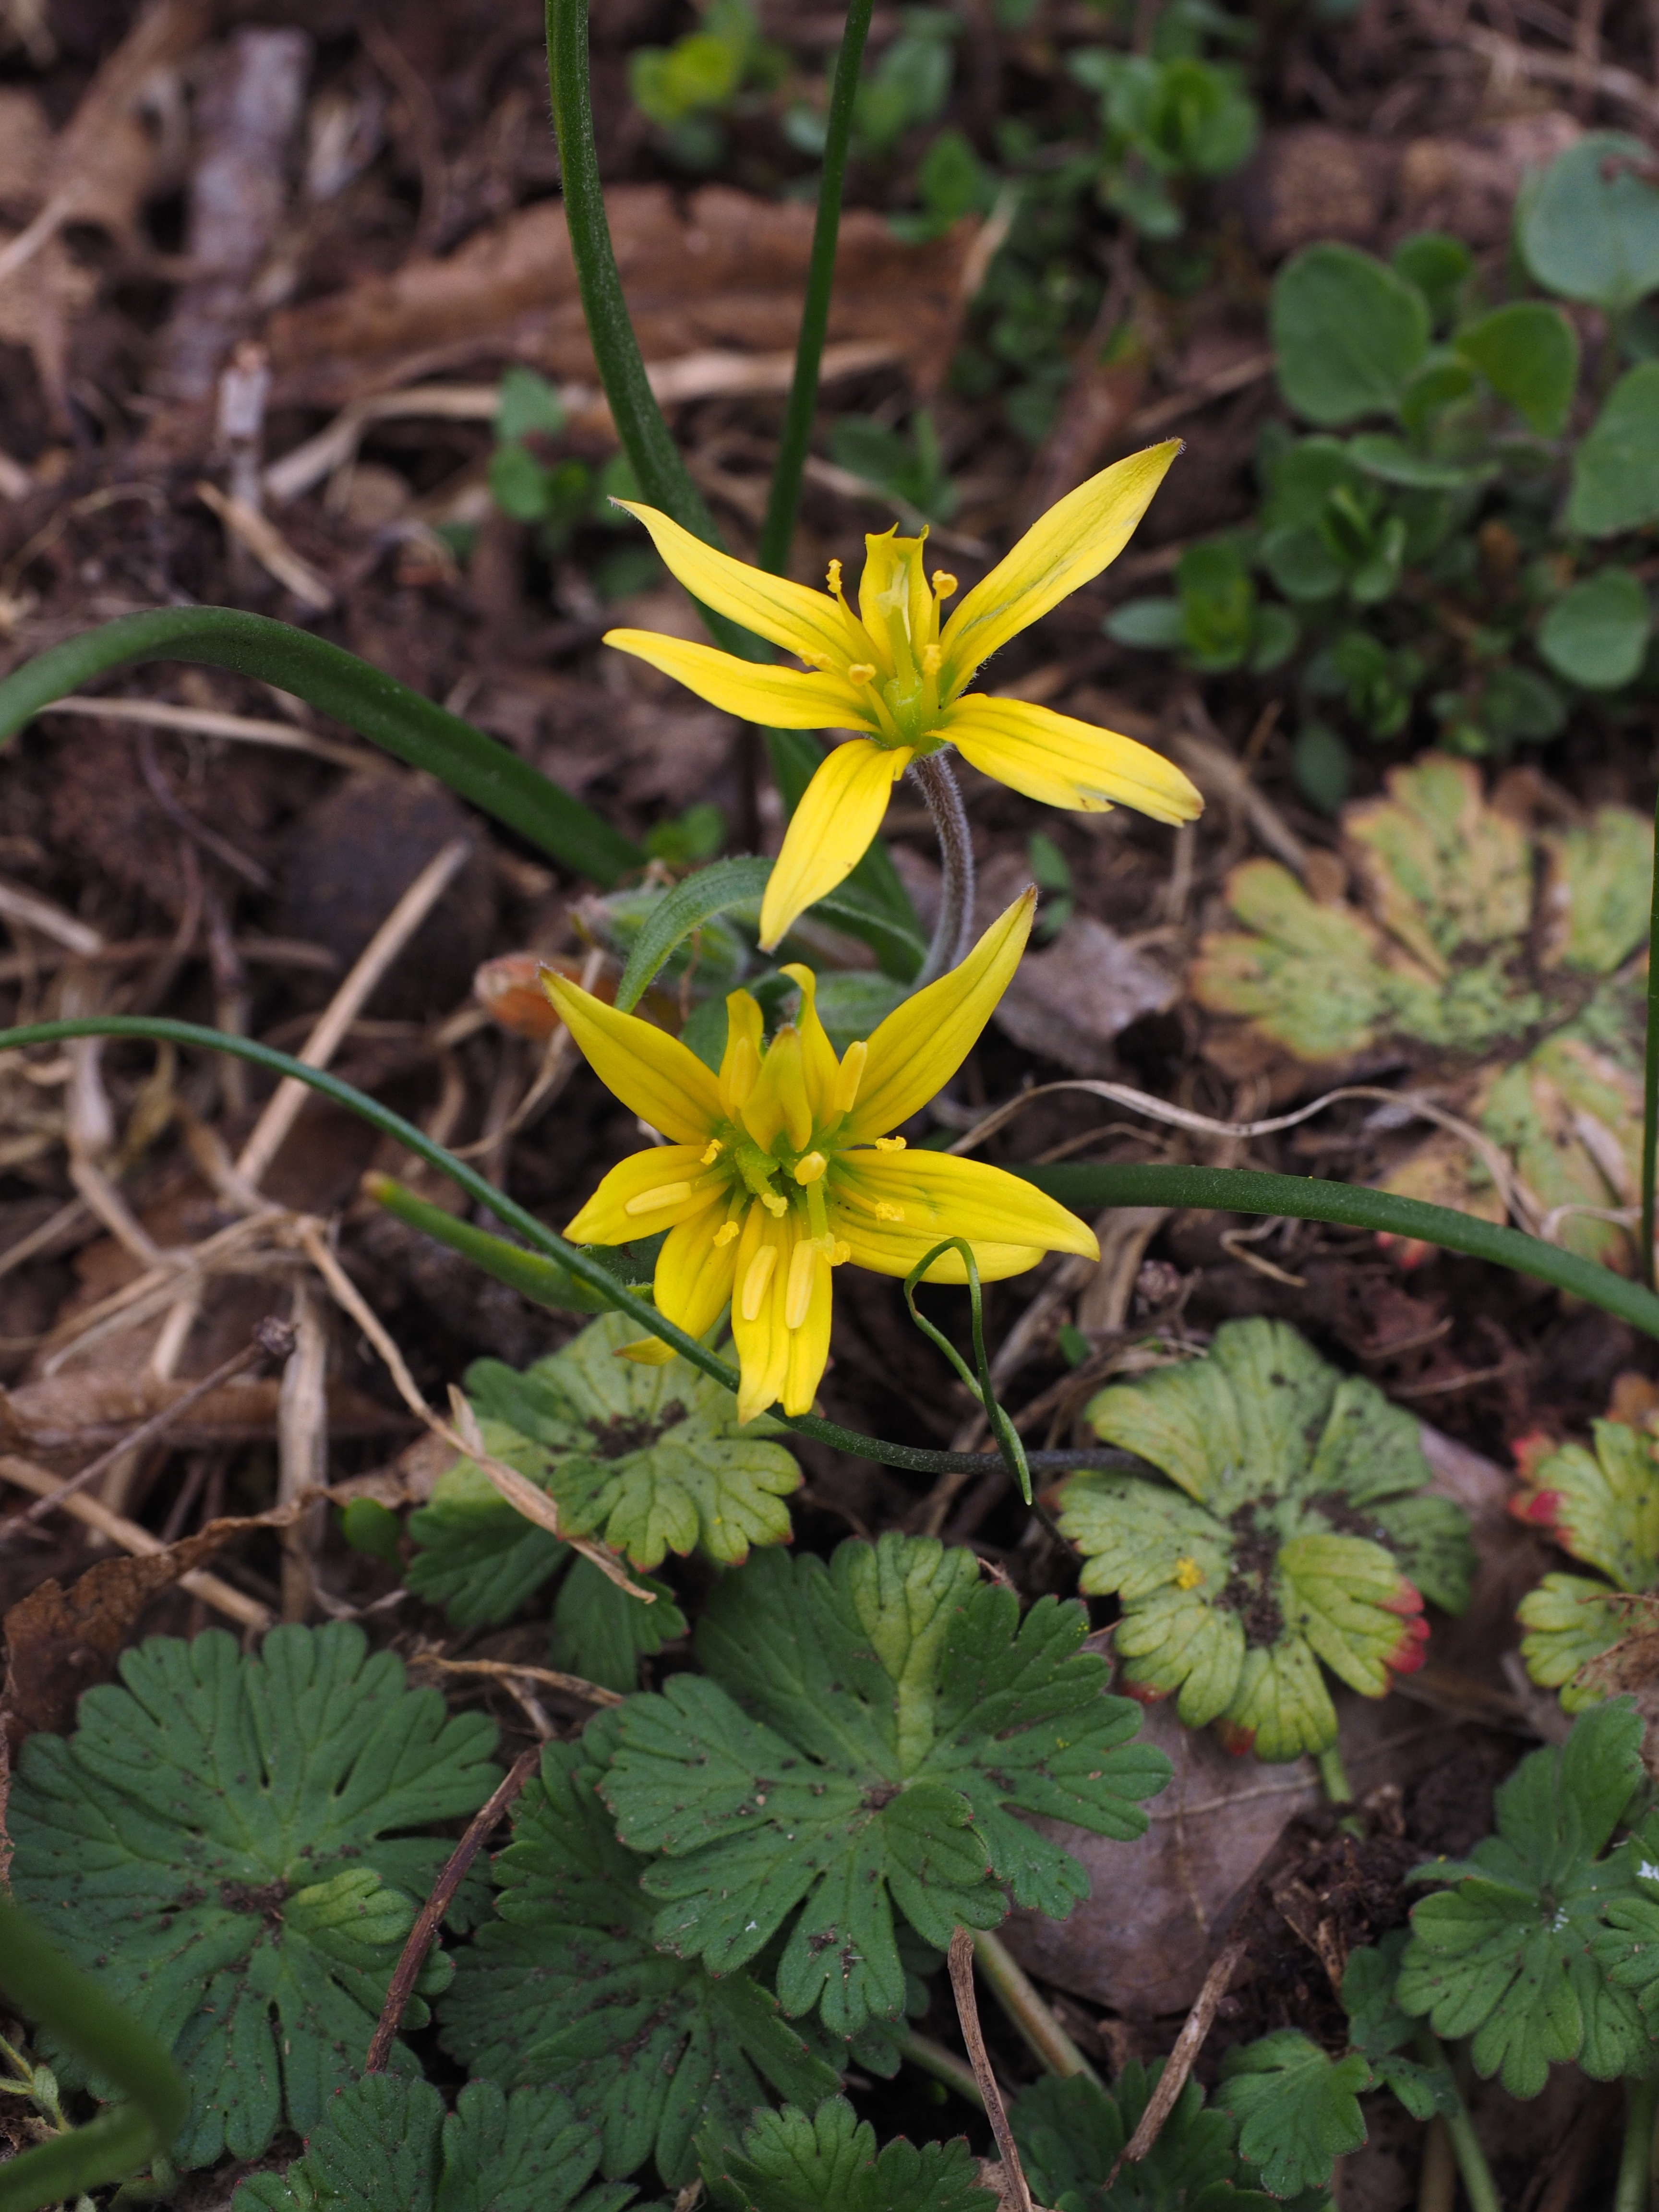
forest, blossom, plant, flower, bloom, botany, yellow, flora, wildflower, early bloomer, true leaves, spring flower, sylvatica, scilla, g, ornamental plant, inflorescence, flowering plant, forest plant, onion flower, asparagaceae, fr hlingsbl her, blue star, asparagus plant, bract, forest yellow star, gagea lutea, ordinary yellow star, forest gold star, yellow star, gagea, scilla sibirica, siberian blaustern, scilla siberica, nodding sternhyazinthe, siberian sternhyazinthe, corolla leaves, hood like, bulbous perennial, spring green, syn, erubescens, fascicularis, land plant, fawn lily